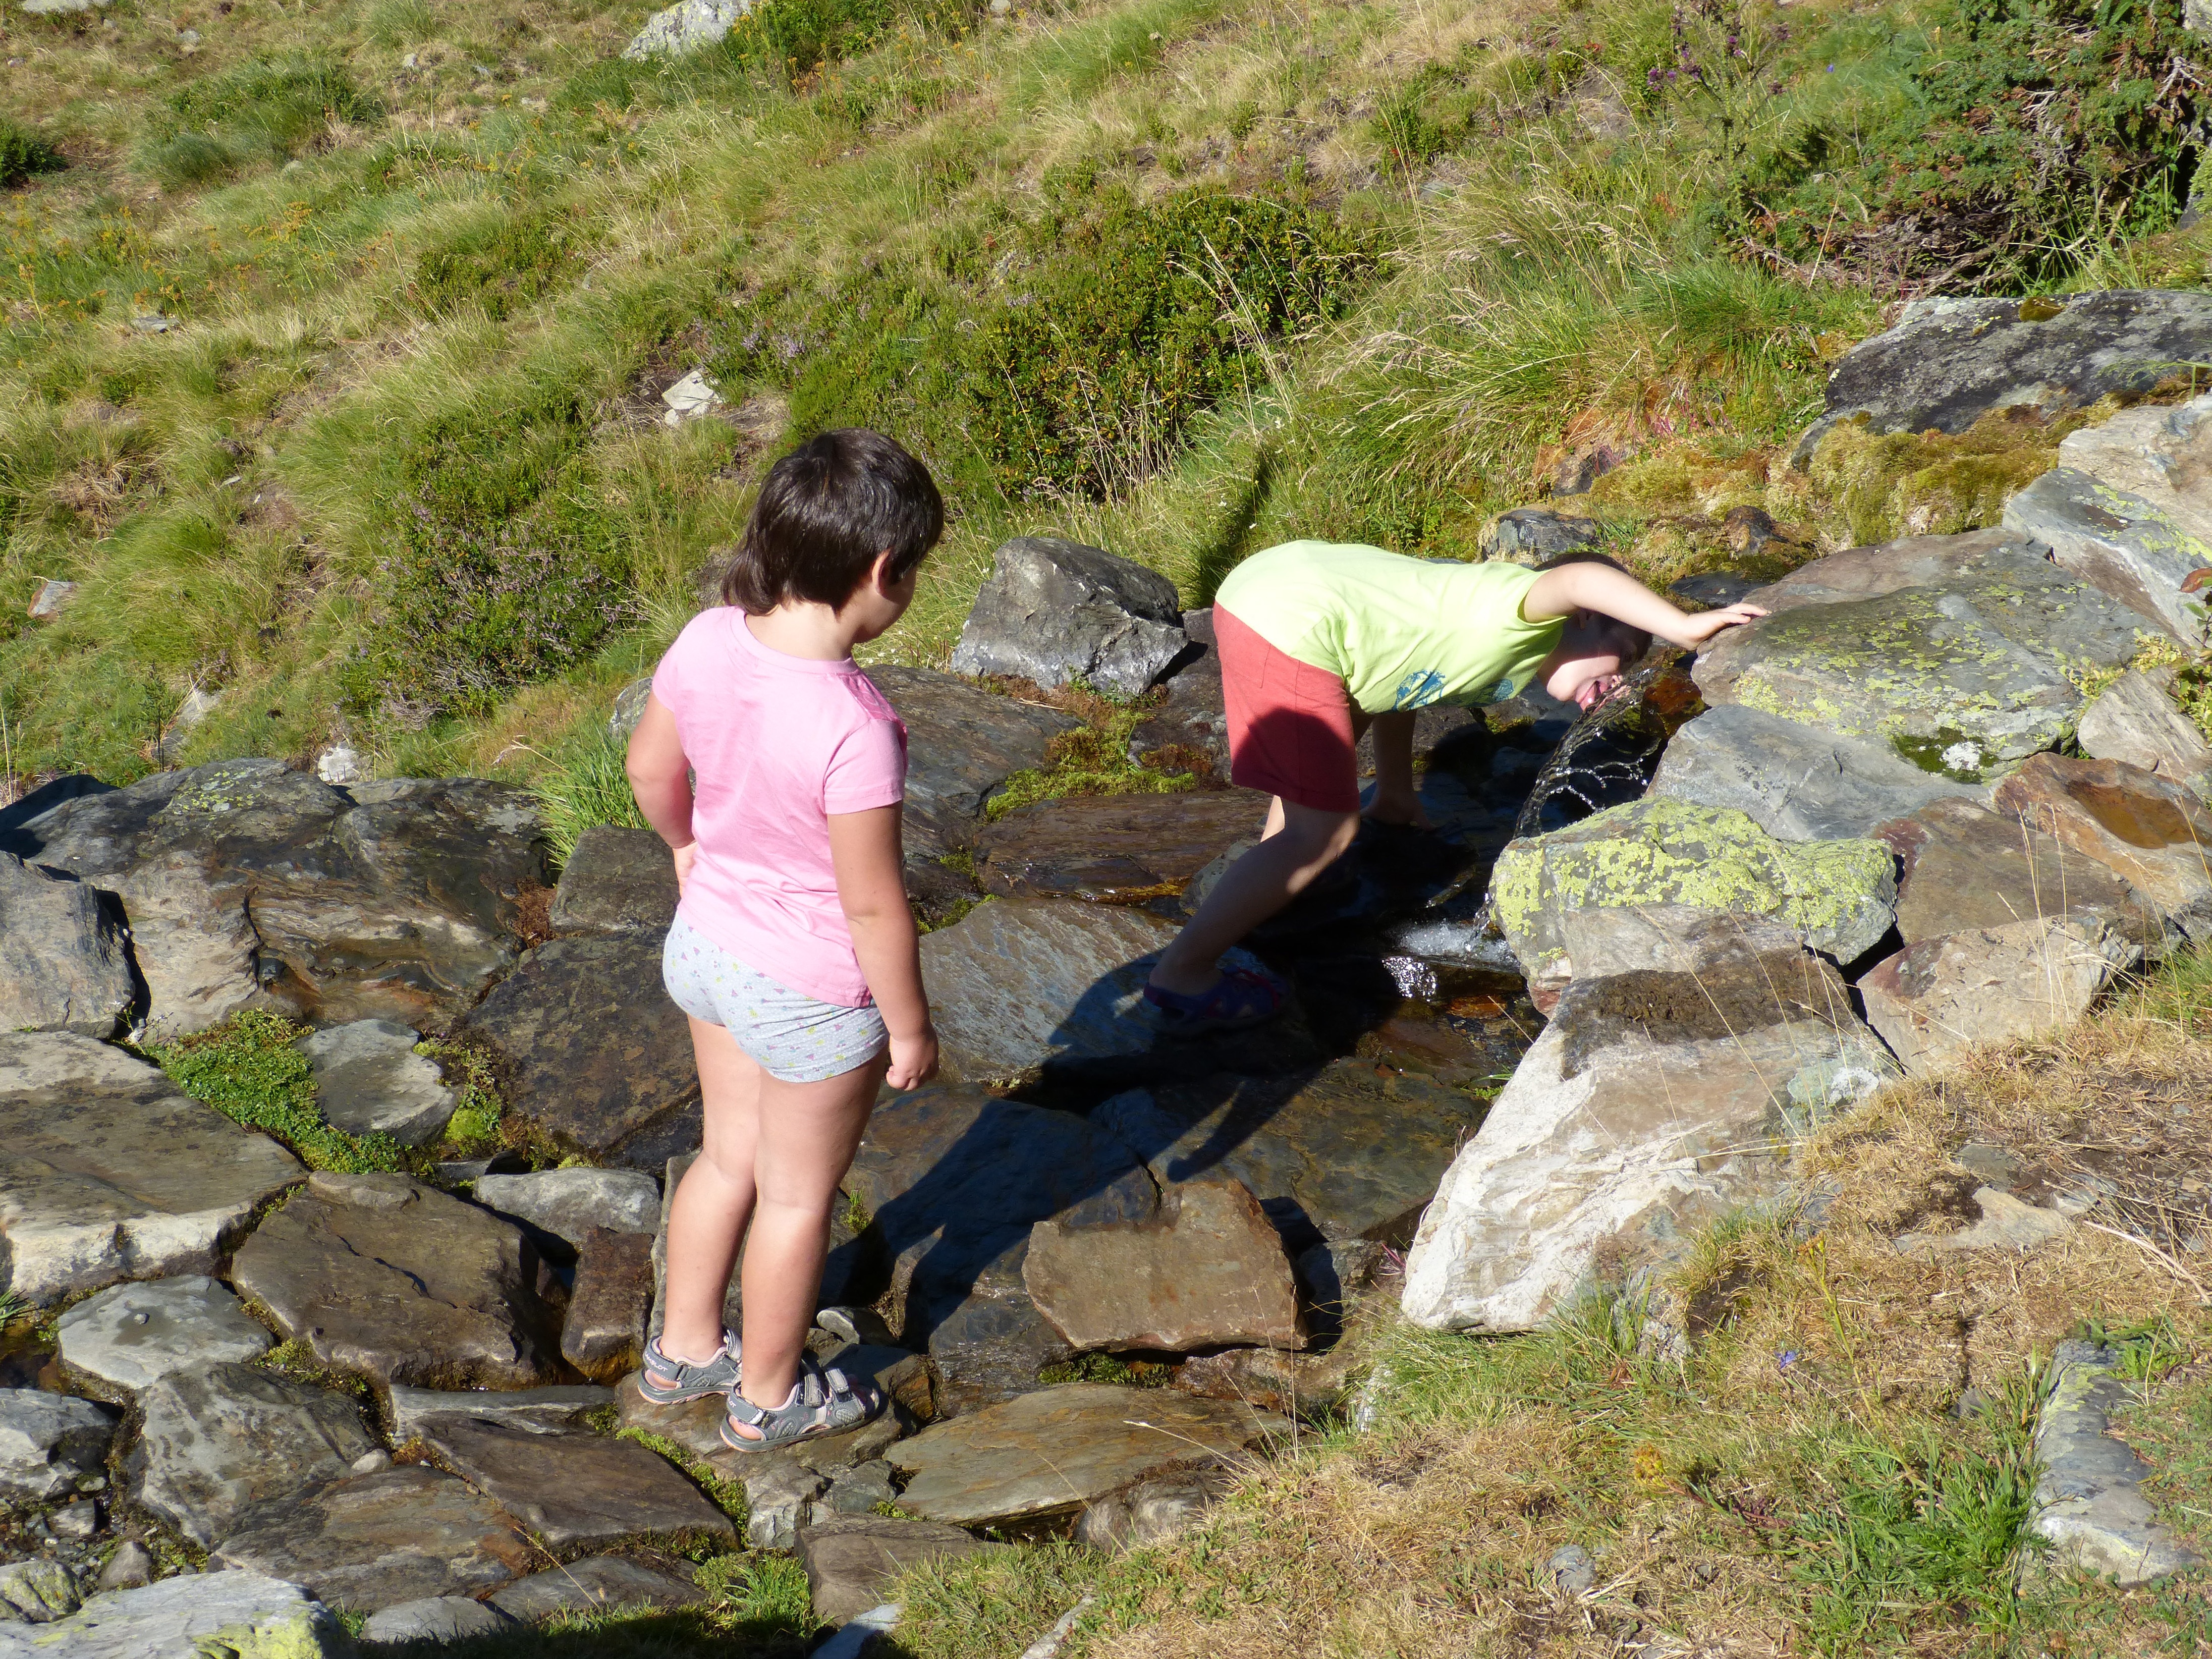
walking, mountain, hiking, trail, adventure, recreation, drink, climbing, rock climbing, extreme sport, ridge, mountaineering, children, geology, source, sports, backpacking, pyrenees, sed, outdoor recreation, sport climbing